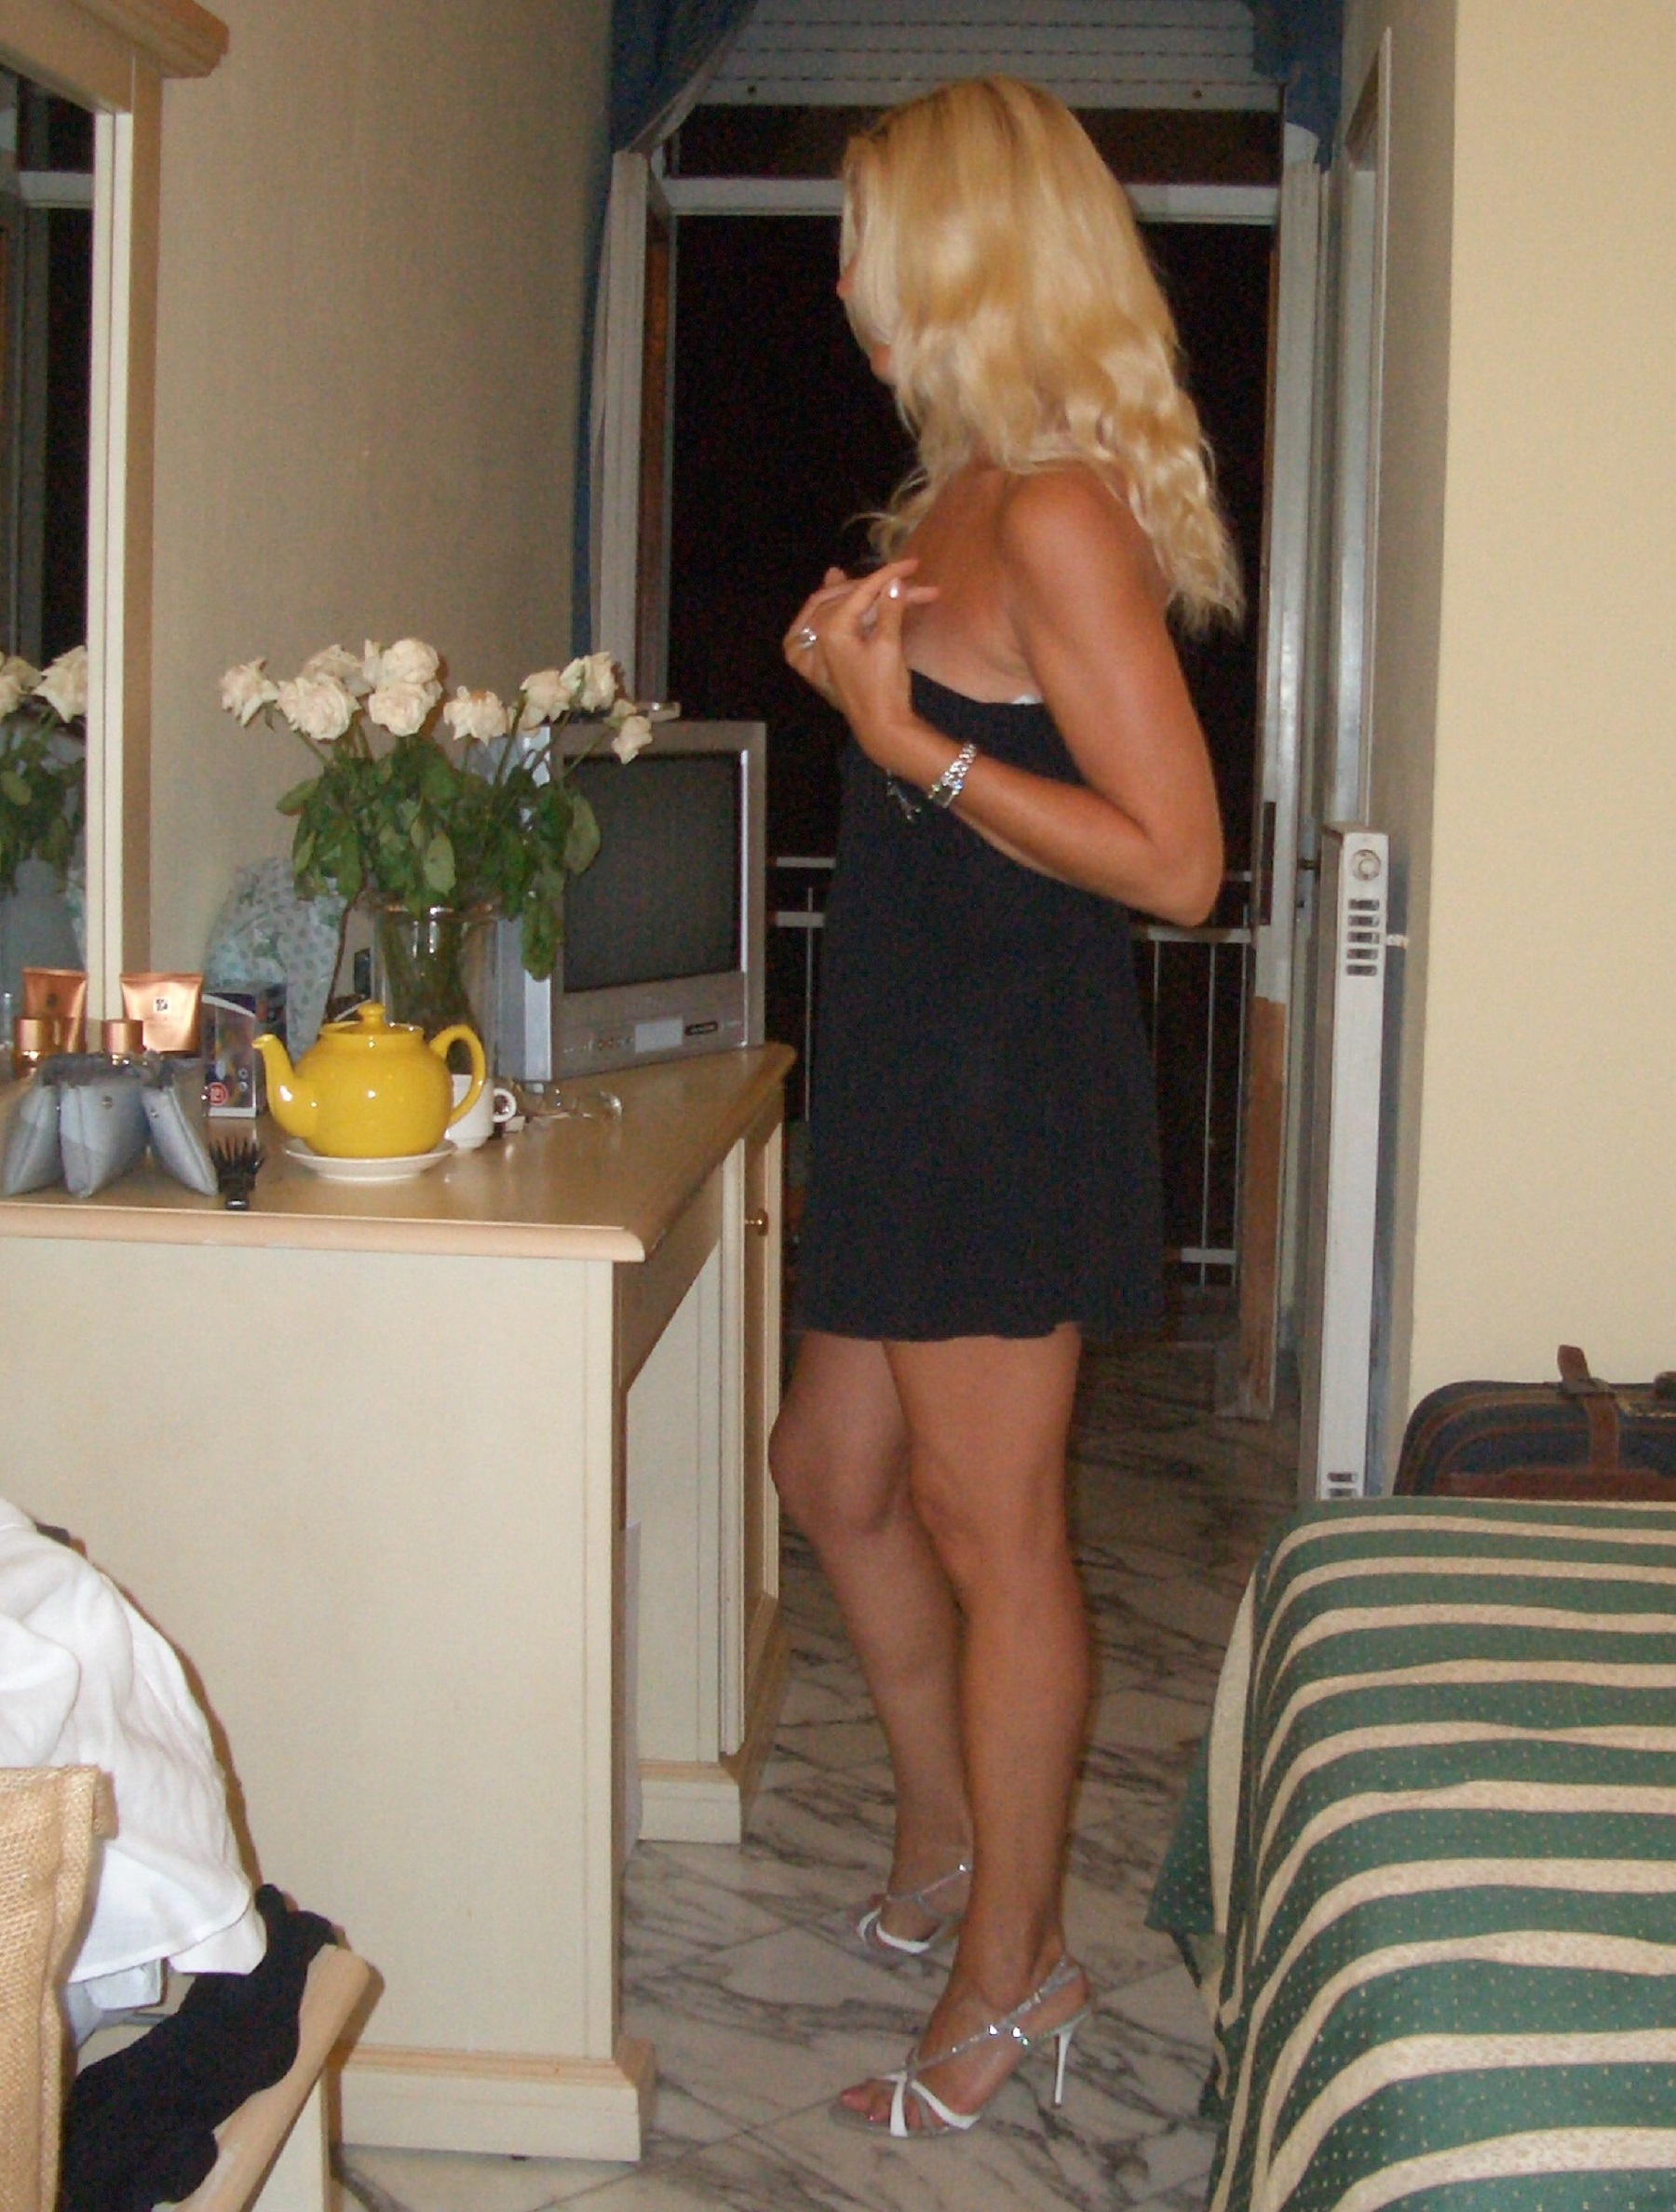
blonde Sandra, striptease, high heels, nude model, italian escort, joint, plant, shoulder, furniture, leg, table, flowerpot, dress, houseplant, waist, interior design, thigh, knee, comfort, flower, calf, trunk, chair, human leg, long hair, blond, door, event, room, flooring, brown hair, desk, cocktail dress, lamp, foot, sitting, eyewear, little black dress, necklace, sandal